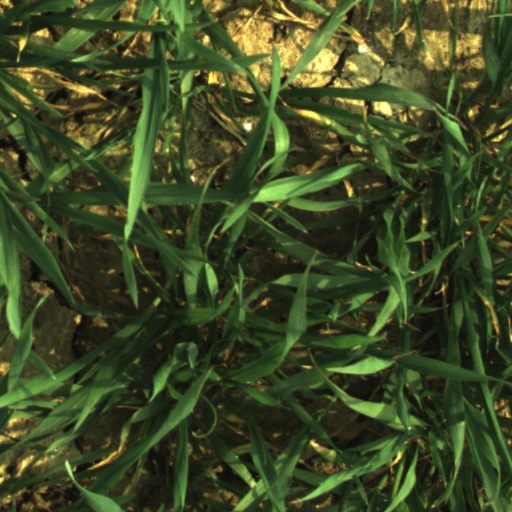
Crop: wheat